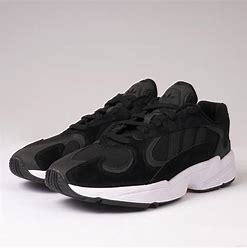
Brand: Adidas
Model: Yung 1